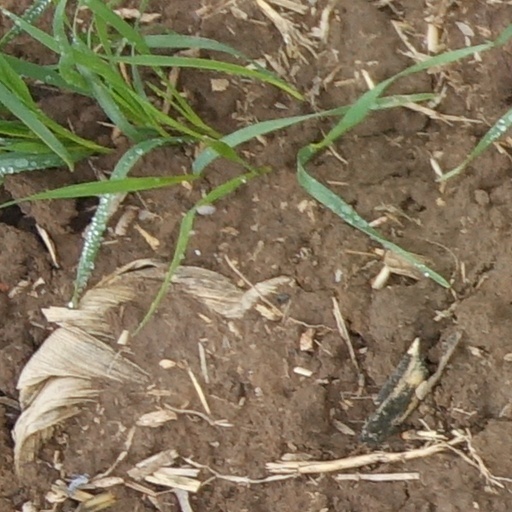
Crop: wheat